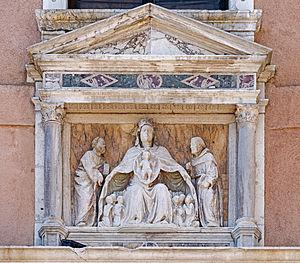
Église de la Madonna dell'Orto à Venise, Madonna della Misericordia XVe siècle Italiano: Chiesa della Madonna dell'Orto Venezia, Madonna della Misericordia del XV secolo Madonna dell'Orto
L'église de la Madonna dell'Orto est un édifice religieux situé à Venise, dans le sestiere de Cannaregio, le long du Rio de la Madona de l'Orto et face au rio Brazzo.
La Vierge de miséricorde est une des variantes iconographiques de la peinture chrétienne du thème de la Vierge Marie.